Galápagos Province

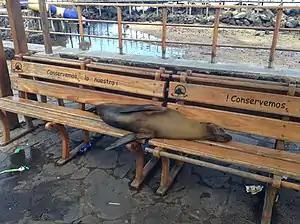
Adult Galápagos sea lion resting on a park bench in Puerto Baquerizo Moreno.

The first scientific mission that visited the Galapagos was the Malaspina expedition, a Spanish expedition led by Alejandro Malaspina, who arrived in 1790. However, the records of the expedition were never published.